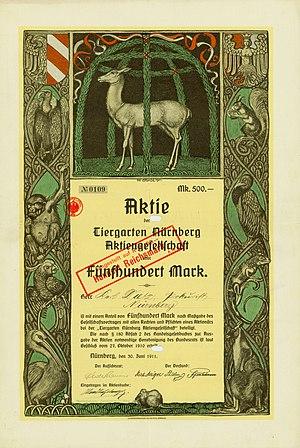
Le zoo de Nuremberg est un parc zoologique allemand situé en Bavière, à l'est de la ville de Nuremberg. Il a ouvert ses portes en 1912. Avec ses 67 hectares, il est l'un des plus vastes d'Allemagne. Il comprend l'un des deux delphinariums du pays, et y présente sept grands dauphins.